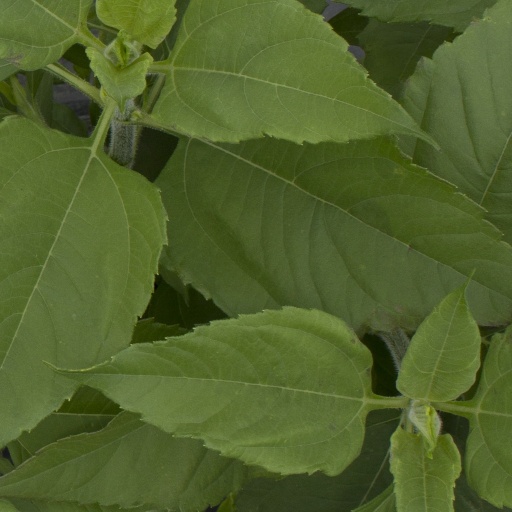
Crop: Jerusalem artichoke